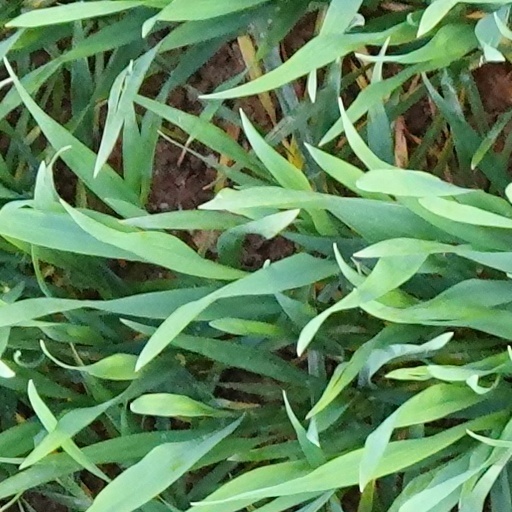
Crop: wheat